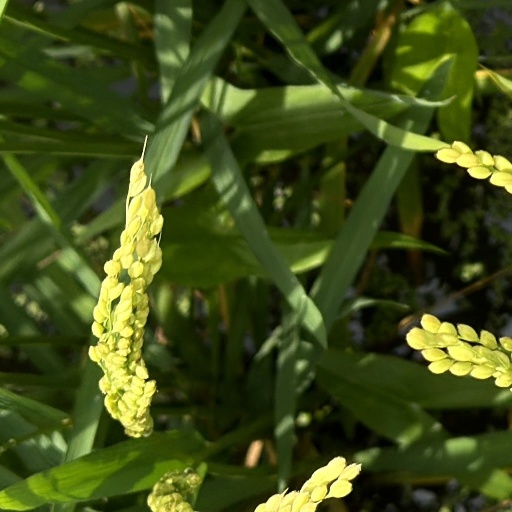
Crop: rice